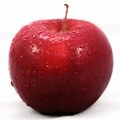
Label: apple